Cambrai

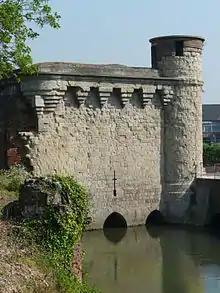
The Tower of Arquets (14th century) controlled the entry of the Scheldt in the city and the flood defences.

Cambrai is located on chalk bedrock of the Cretaceous period, which forms the northern boundary of the Paris Basin, between, to the east, the hills for Thiérache and Avesnois, the foothills of the , and northwest, the hills of Artois. It is at a point which is relatively lower than these two regions, called the "Cambrai threshold" or the "Bapaume threshold", which facilitates the passage between the south and the north: Bapaume (Artois) is above sea level, Avesnes-sur-Helpe (Avesnois) is at and Cambrai only . The Saint-Quentin canal, the Canal du Nord, the A1, A2 and A26 autoroutes all borrow all this passage between the basin of the Seine and the plains of the Nord department.